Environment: real
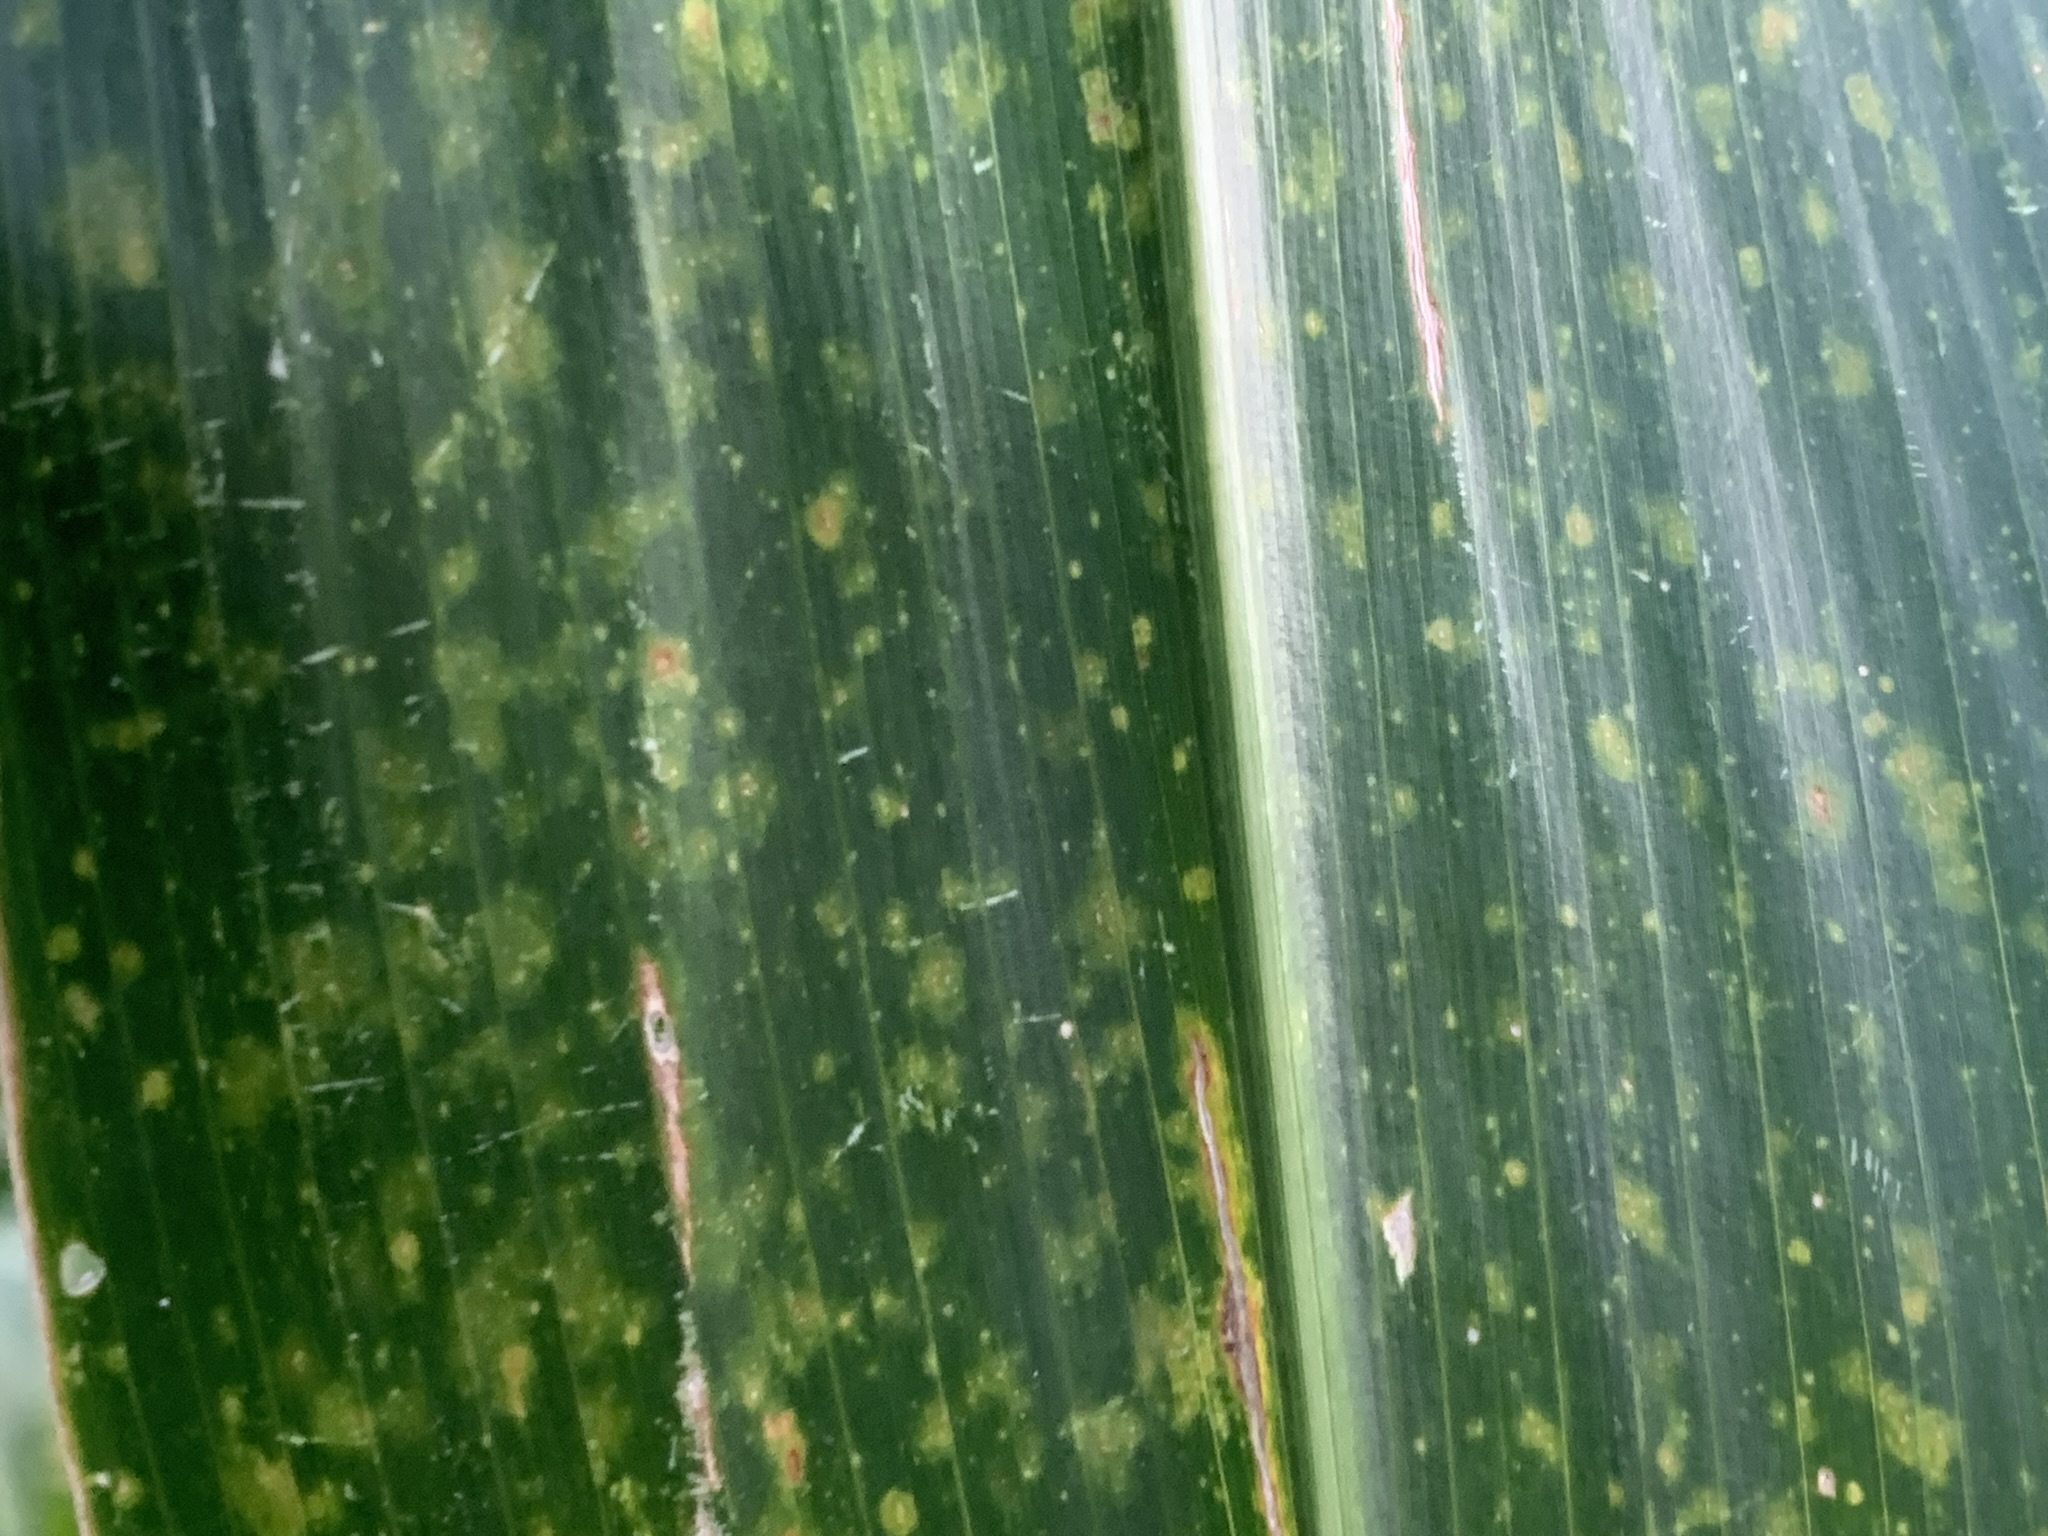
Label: lethal_necrosis